Caravaggio

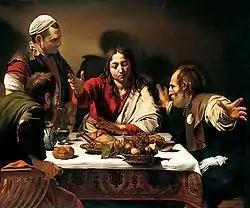
"Supper at Emmaus", 1601, oil on canvas, , National Gallery, London. Self-portrait of Caravaggio as the figure at the top left.

Caravaggio's sexuality also received early speculation due to claims about the artist by Honoré Gabriel Riqueti, comte de Mirabeau. Writing in 1783, Mirabeau contrasted the personal life of Caravaggio directly with the writings of St Paul in the Book of Romans, arguing that "Romans" excessively practice sodomy or homosexuality. "The Holy Mother Catholic Church teachings on morality" (and so on; short book title) contains the Latin phrase ""Et fœminæ eorum immutaverunt naturalem usum in eum usum qui est contra naturam."" ("and their women changed their natural habit to that which is against nature"). The phrase, according to Mirabeau, entered Caravaggio's thoughts, and he claimed that such an "abomination" could be witnessed through a particular painting housed at the Museum of the Grand Duke of Tuscany—featuring a rosary of a blasphemous nature, in which a circle of thirty men ("turpiter ligati") are intertwined in embrace and presented in unbridled composition. Mirabeau notes the affectionate nature of Caravaggio's depiction reflects the voluptuous glow of the artist's sexuality. By the late nineteenth century, Sir Richard Francis Burton identified the painting as Caravaggio's painting of St. Rosario. Burton also identifies both St. Rosario and this painting with the practices of Tiberius mentioned by Seneca the Younger. The survival status and location of Caravaggio's painting is unknown. No such painting appears in his or his school's catalogues.